Tsurukaitu

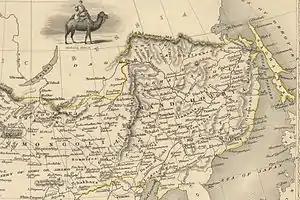
When this map is expanded Tsurukhaitu ('NovoTzuru-kaishevsk') can be seen directly east of Kyakhta

Tsurukhaitu was a trading post along the Russo-Chinese border north of Beijing during the eighteenth century. For background see Kyakhta trade. It was never successful because the Kyakhta route was easier than the long trek east from Lake Baikal. The trade route ran from Irkutsk east to Tsurukhaitu (about 7 weeks) and southeast through Qiqihar and the Shanhai Pass to Beijing, over 650 miles longer than the Kyakhta route. By the Treaty of Kyakhta (1727) all official trade was to be conducted through border posts near the future Kyakhta and Tsurukhaitu. Once the Treaty was completed Sava Vladislavich made elaborate plans for the two new posts, Tsurukhaitu being somewhat smaller. Previously trade in the area was from Nerchinsk to Qiqihar. The site was chosen in 1728 by Temofei Burtsov, a commissar of the Argun silver mines(sic) and a Chinese officer. Construction did not begin until 1736 because of obstruction by a local official and the distance that lumber had to be carried. The site was poor, firewood was over 25 miles distant and it was frequently flooded by the Argun River. In 1756 to fort was moved downstream to a new site. Unlike Kyakhta, the Manchus never erected a fort on their side of the border. Instead it was visited for about a month in early summer by merchants and border inspectors. In 1733 the official caravan tried to return by Tsurukhaitu rather than Kyakhta. Goods were spoiled due to lack of covered storage at the fort, they had difficulty finding laborers and it took all summer to travel west to Irkutsk. Maximum Russian exports at Tsurukhaitu were 2,845 rubles in 1768. The Kyakhta trade grew from 300,000 rubles in 1727 to 5,000,000 in 1805.